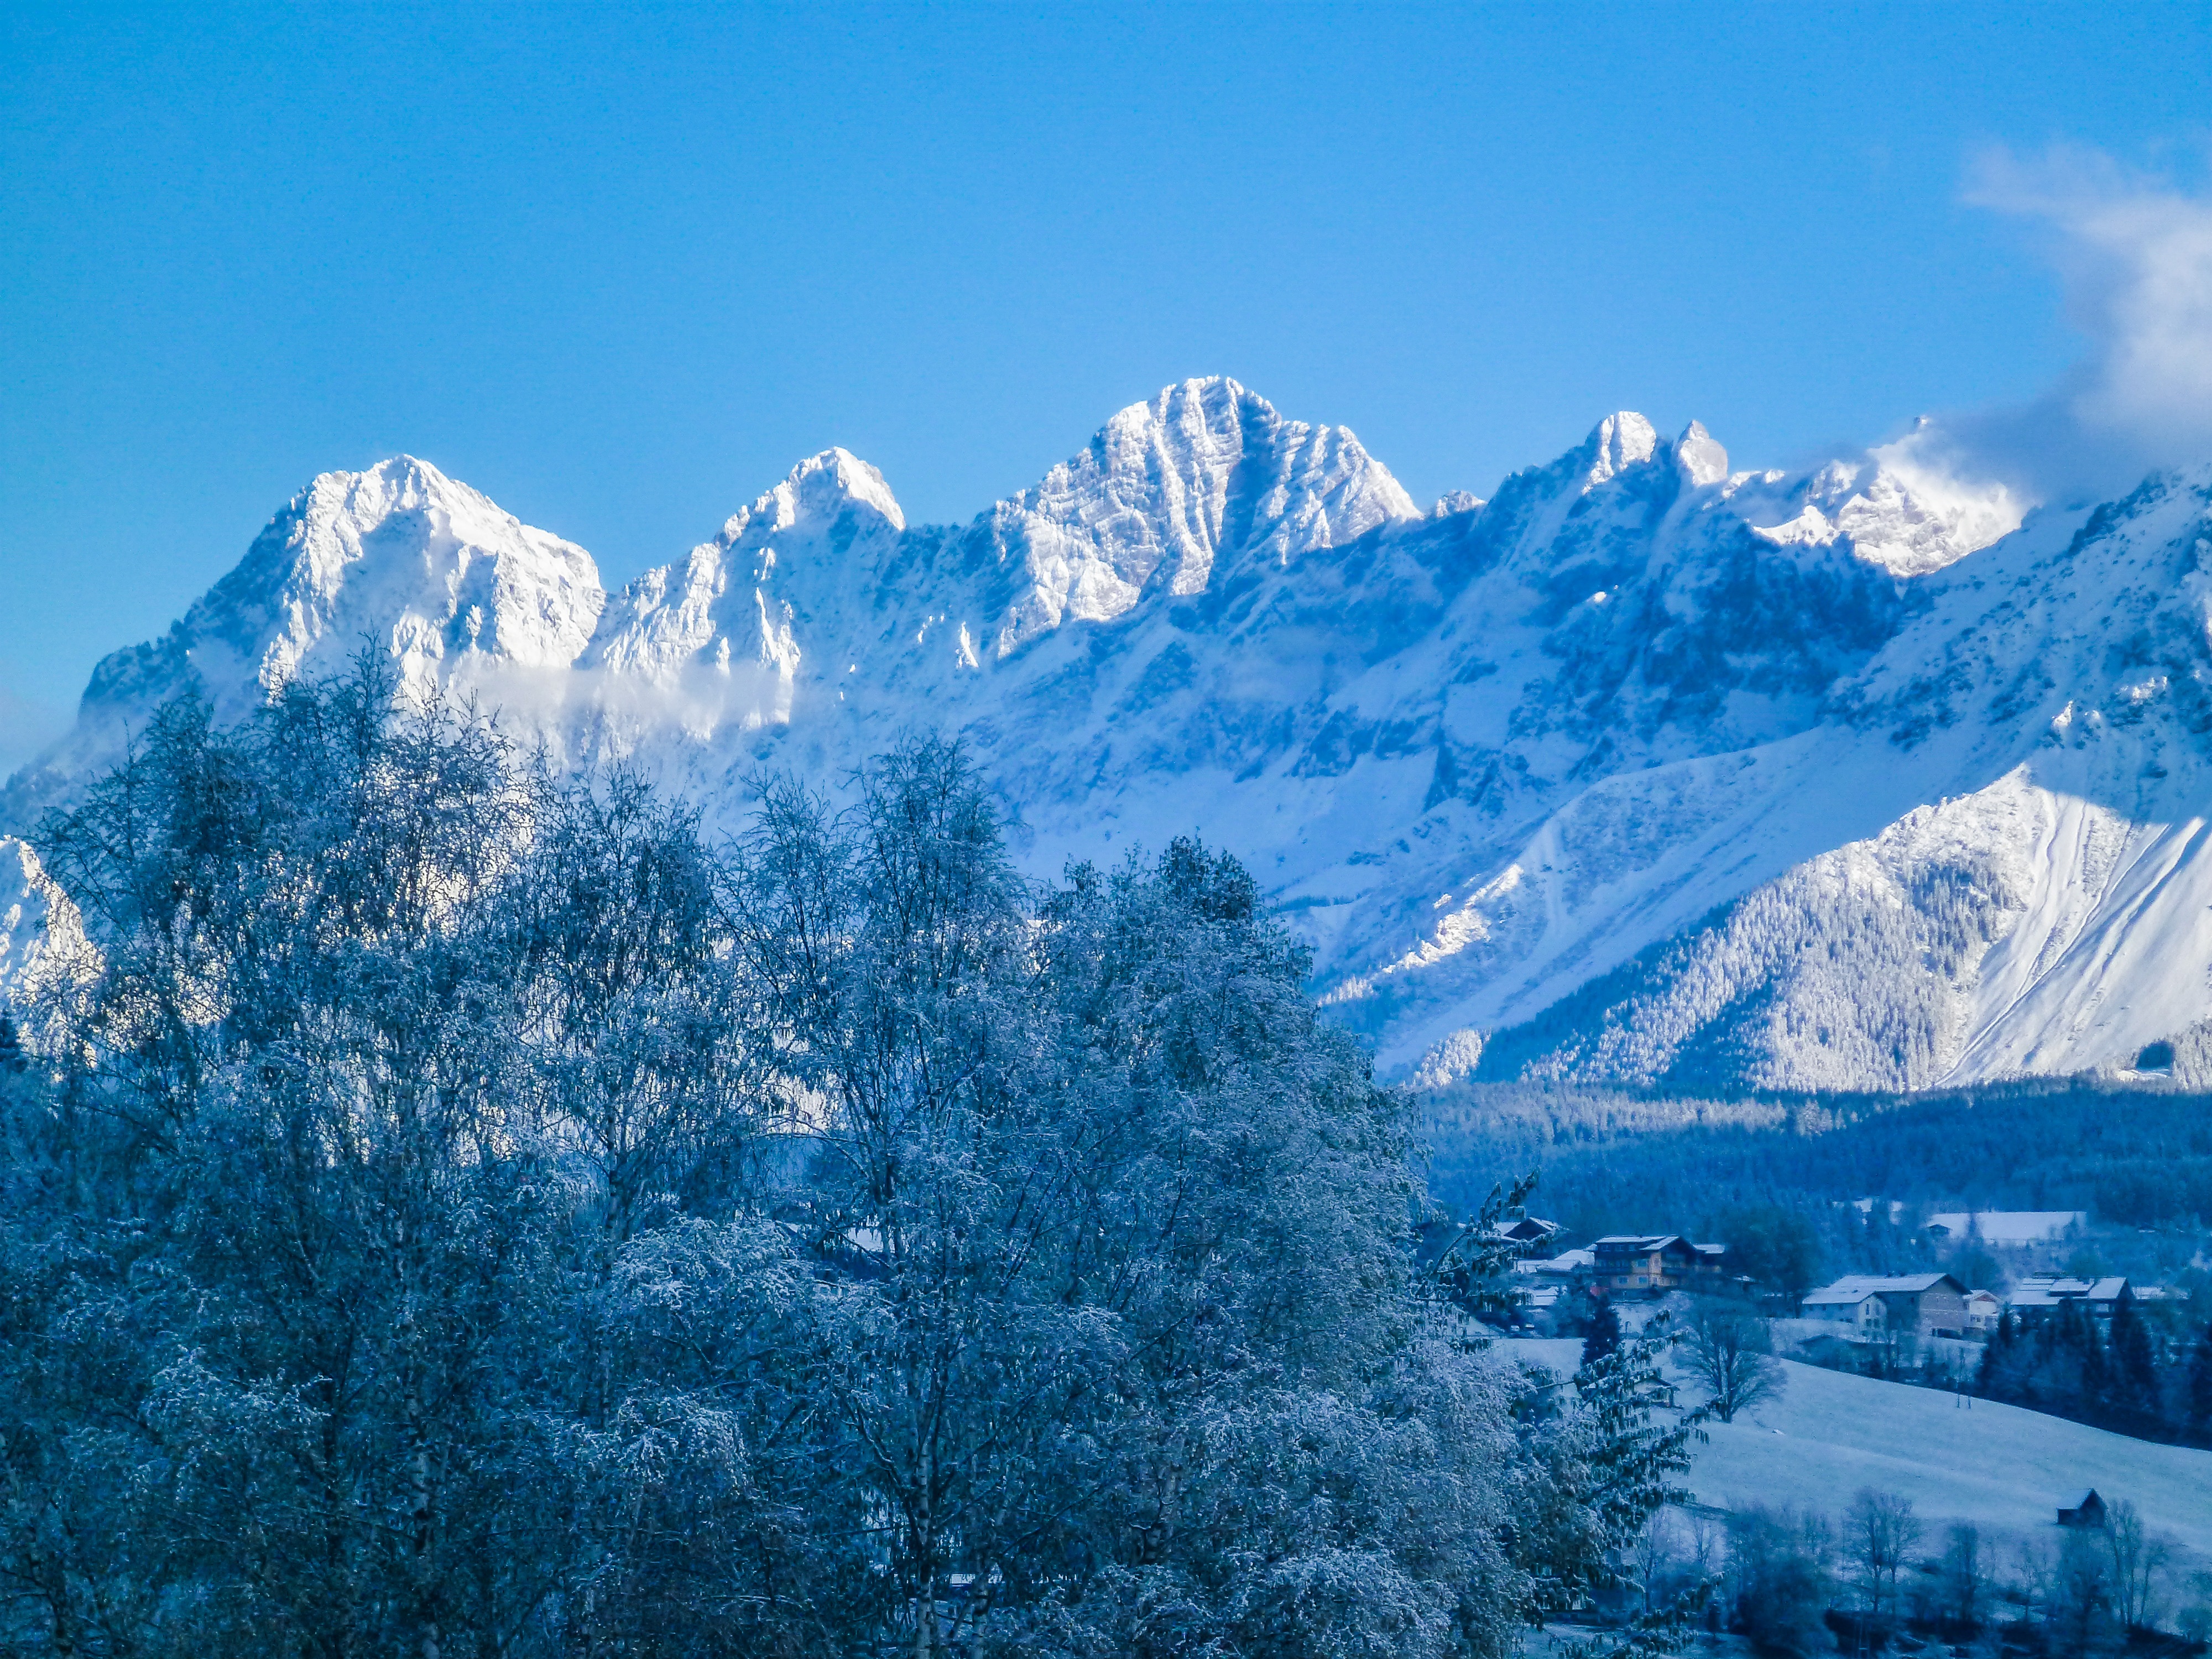
landscape, tree, nature, mountain, snow, winter, valley, mountain range, weather, alpine, season, austria, massif, mountains, alps, plateau, wintry, piste, dachstein, landform, alpenblick, geographical feature, mountainous landforms